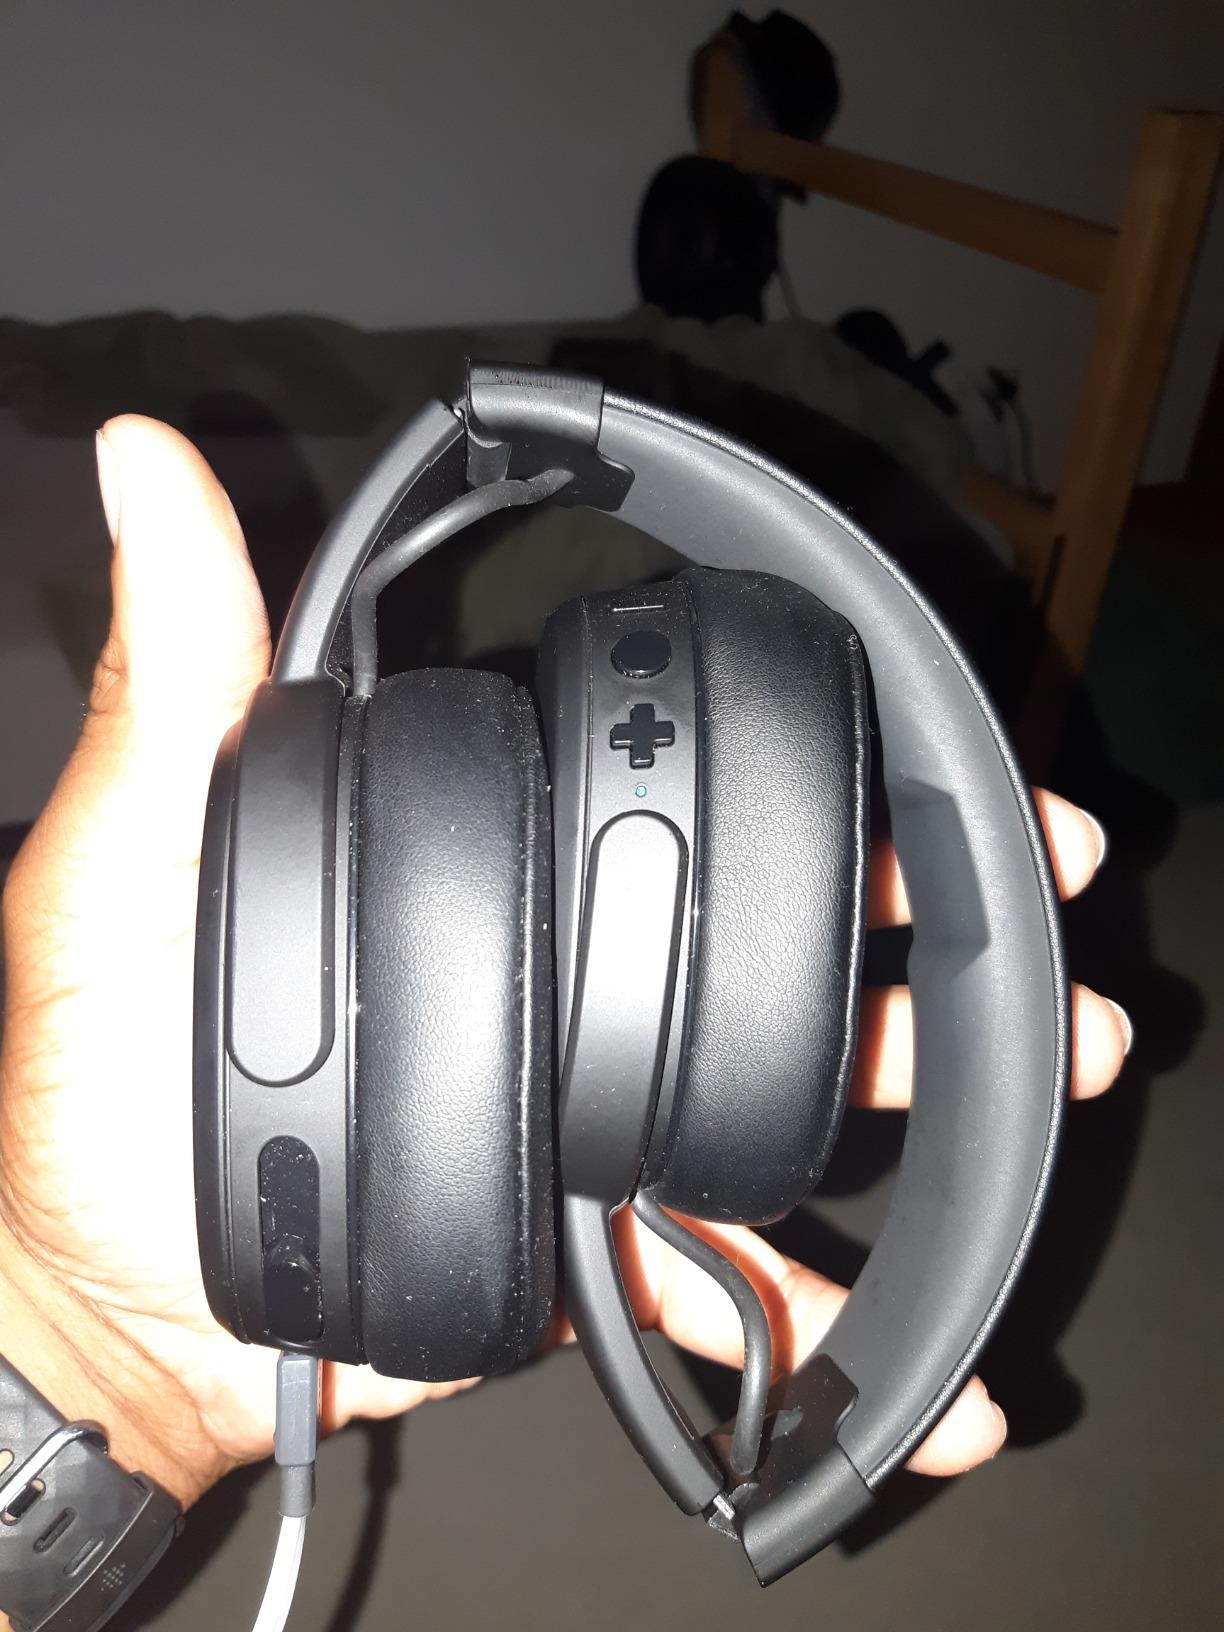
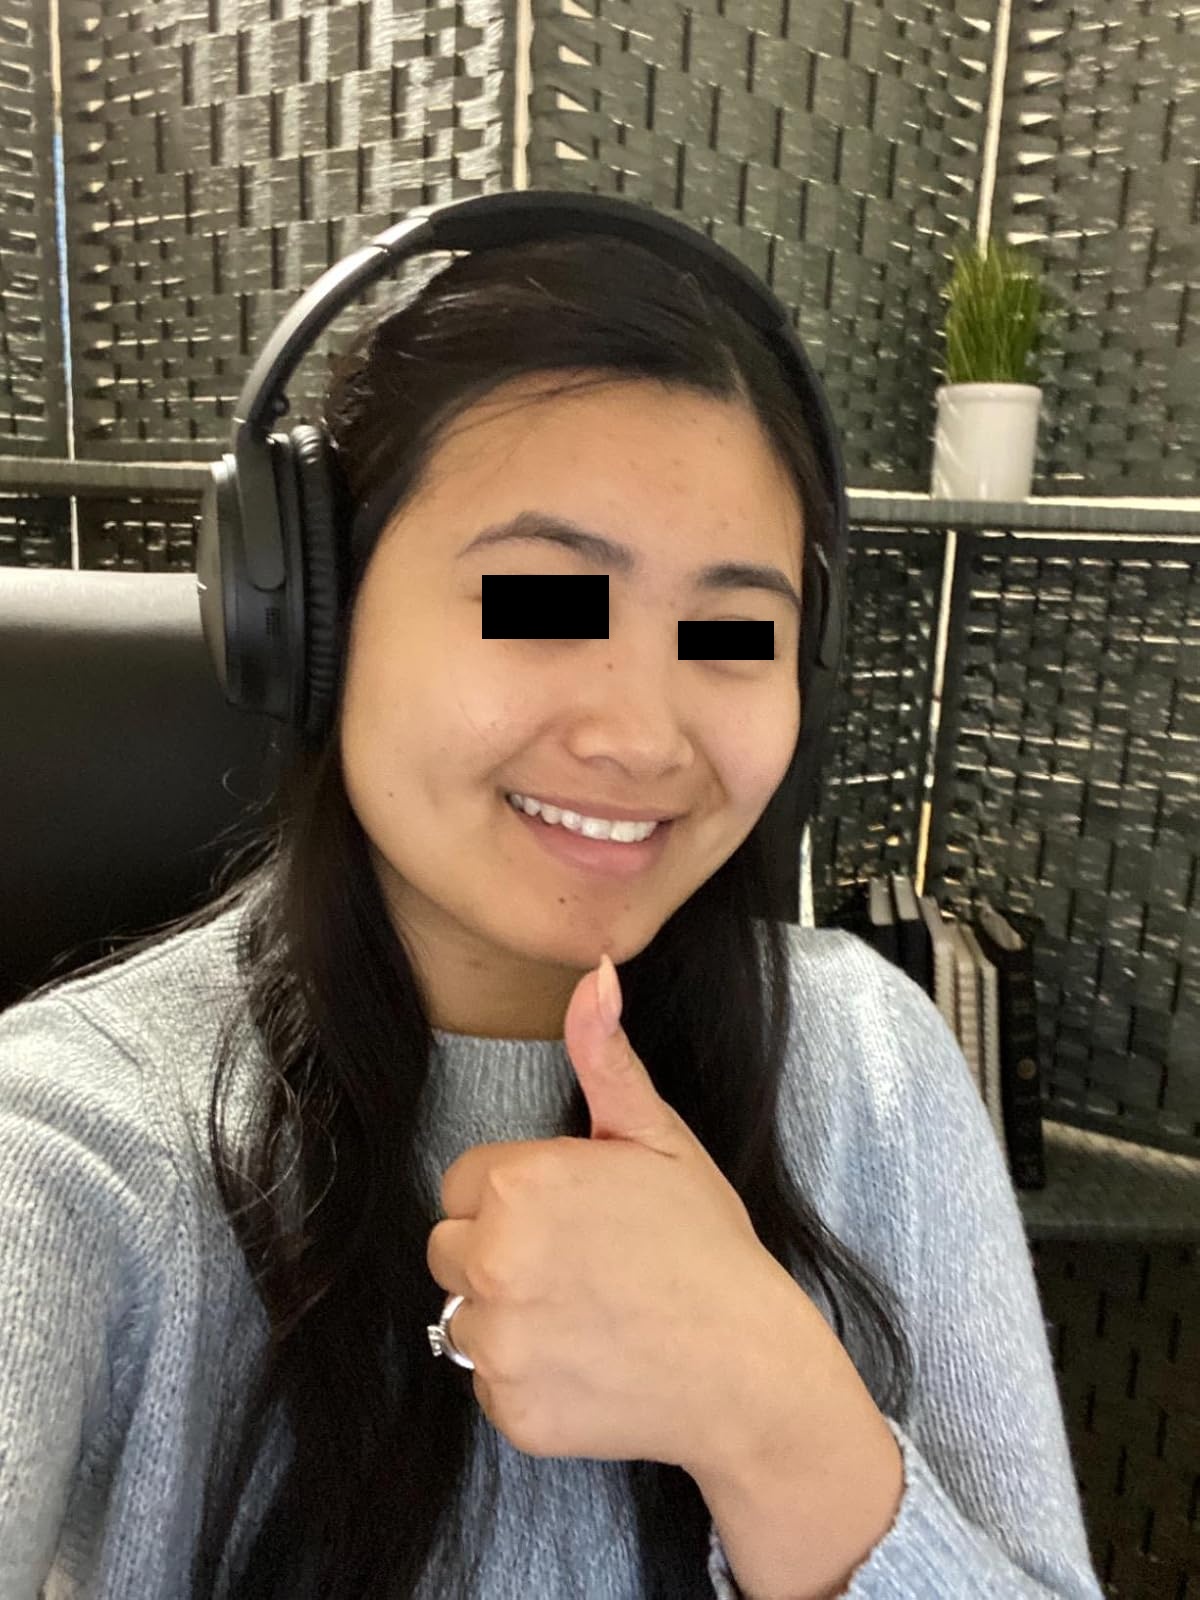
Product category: headphones
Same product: no